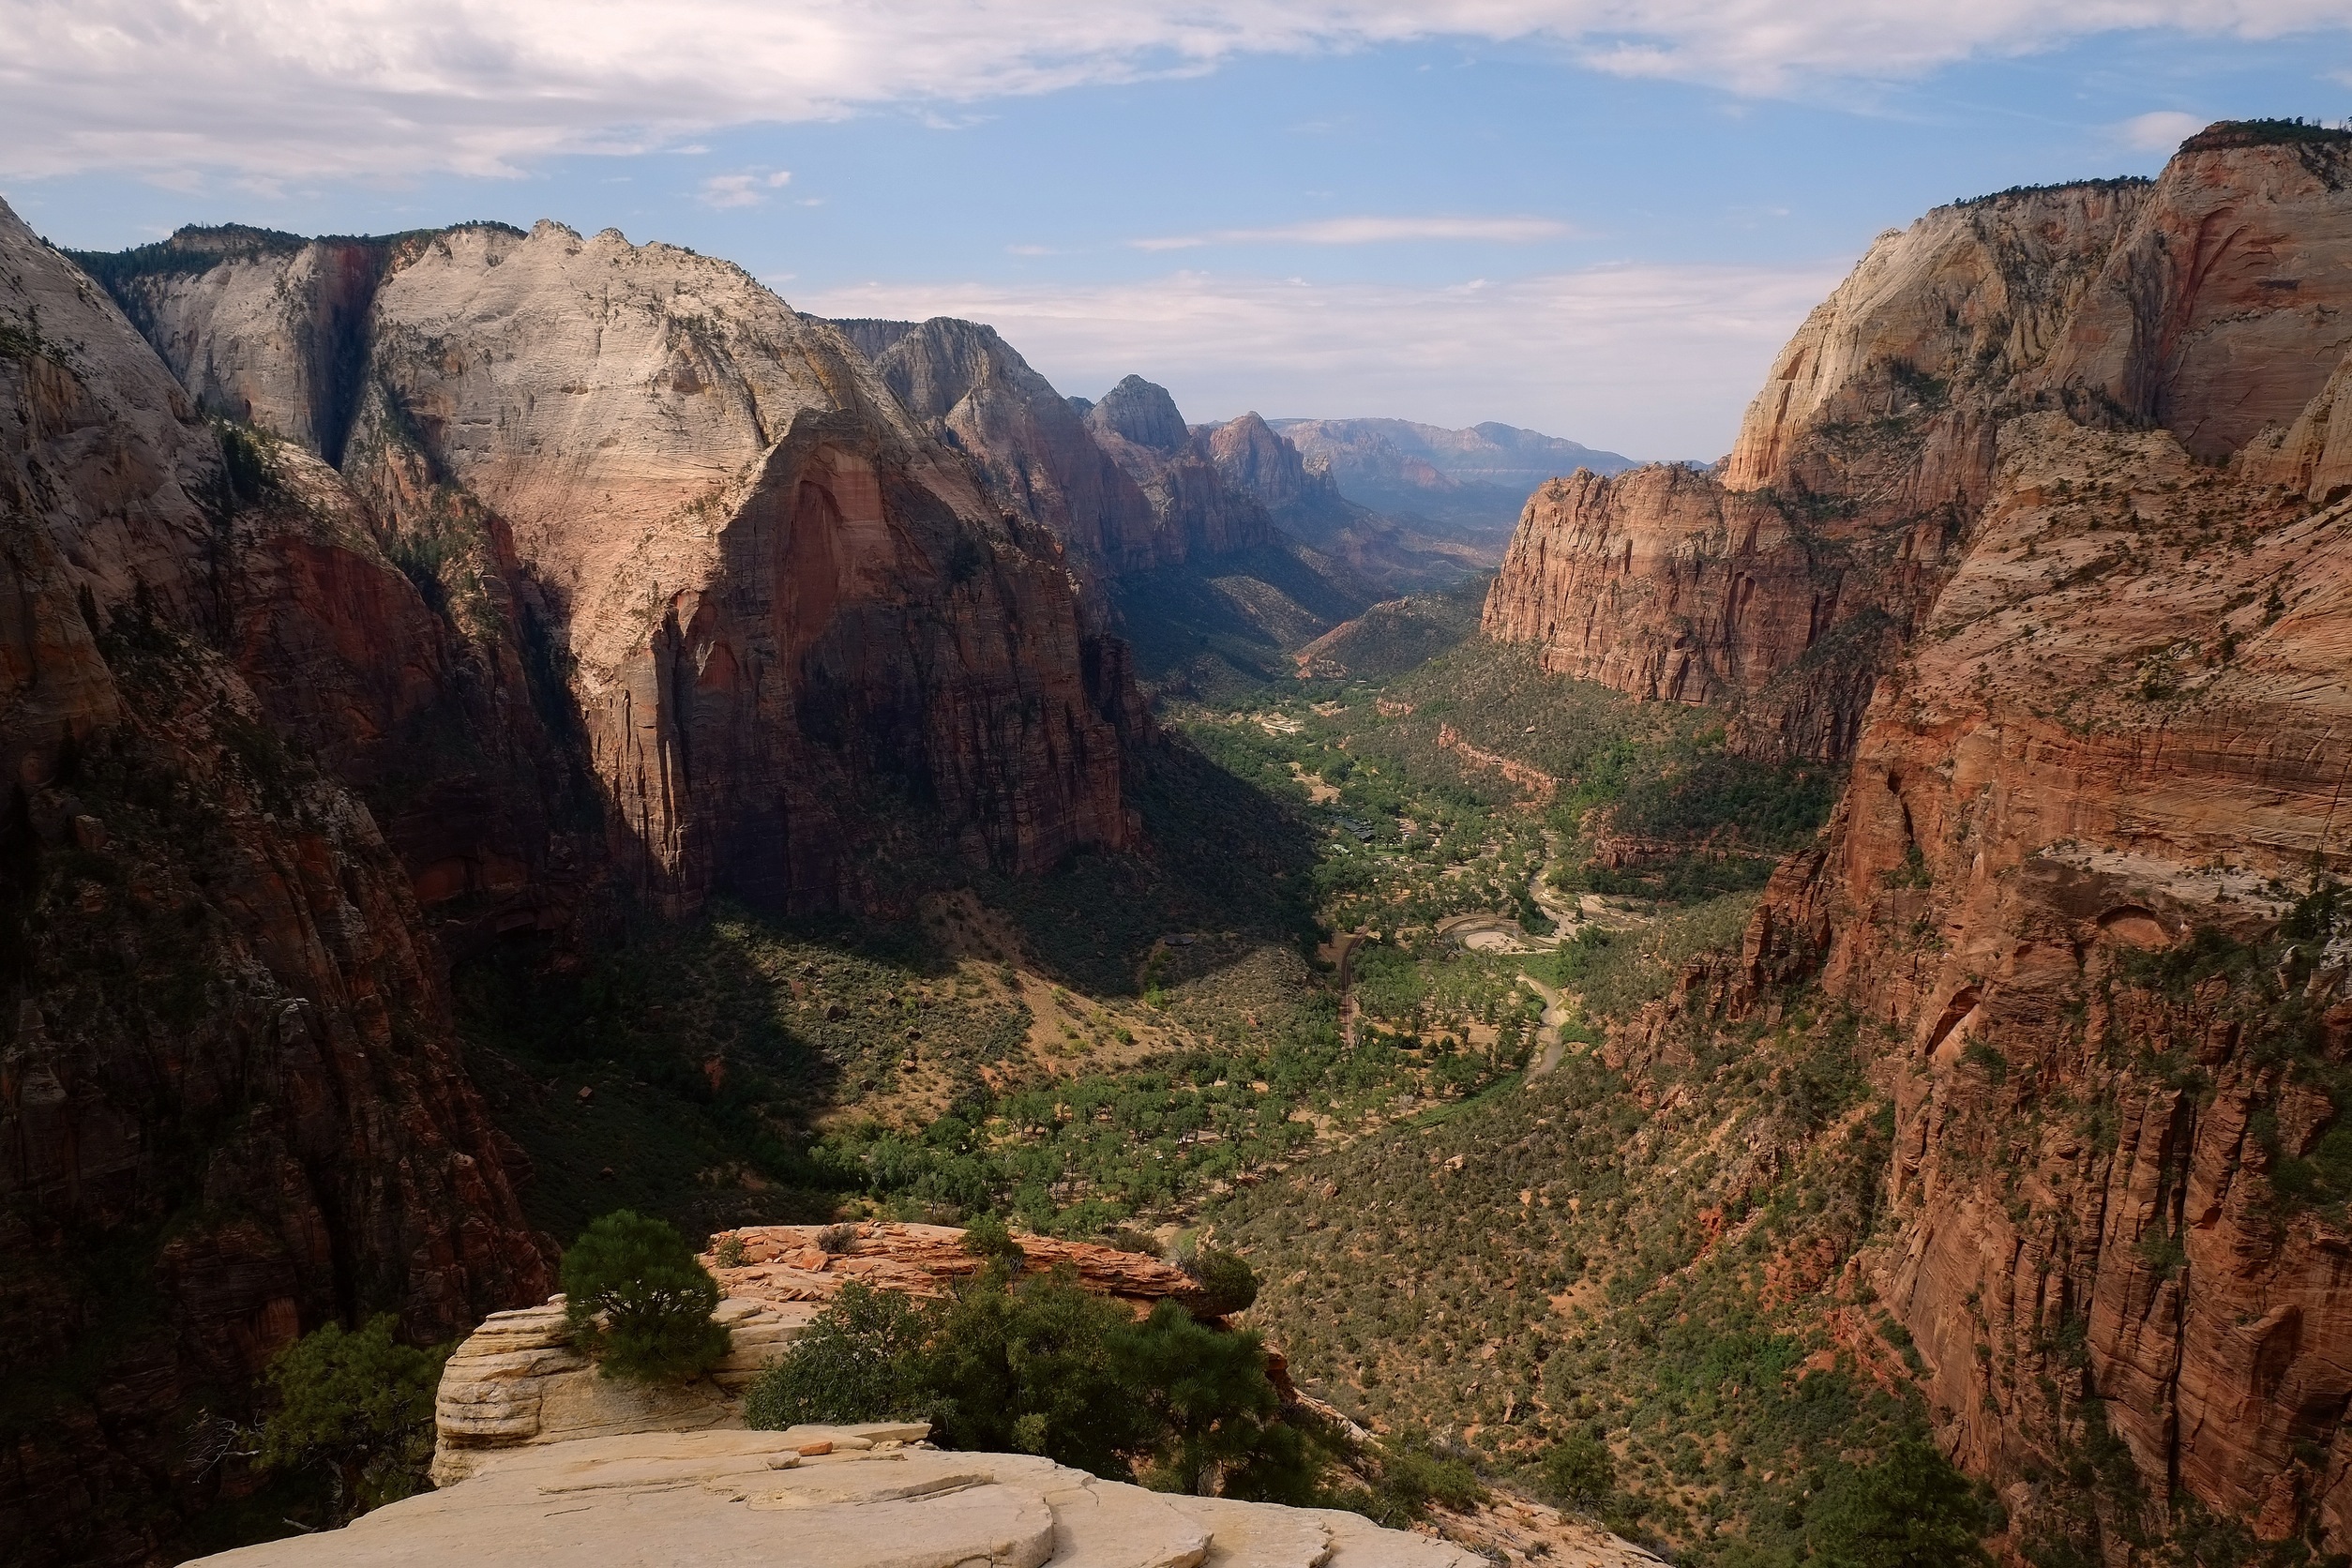
landscape, tree, nature, forest, outdoor, rock, wilderness, mountain, sky, hiking, trail, view, wall, valley, mountain range, summer, vacation, travel, formation, cliff, scenic, park, usa, landmark, steep, canyon, tourism, terrain, national park, california, yosemite national park, geology, mountains, badlands, ravine, plateau, vertical, wadi, landform, geographical feature, mountainous landforms